Travesti (gender identity)

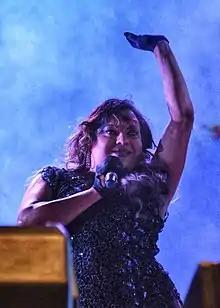
Leading travesti activist Yren Rotela in 2014.

Paraguay is one of the most restrictive countries in the region with respect to the rights of transgender people. The first demonstrations of travestis and trans women took place in the late 1990s and early 2000s, mainly to defend their "paradas" (the places where sex work is carried out) and to protest police mistreatment and murder of their peers.